Packard Caribbean

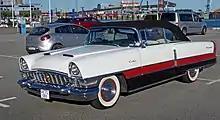
1955 Packard Caribbean Convertible

Beginning in 1954, the Caribbean was elevated to senior Packard status and was related to the Packard Pacific hardtop. The Caribbean continued to have its unique styling features. However, the full rear-wheel cut-outs were eliminated, and chrome/stainless trim became more liberal and allowed for two-tone paint combinations. A four-way power seat was available. along with standard equipped power steering, power assist "Easamatic" drum brakes, heater and windshield defroster, power-adjustable seats, and power windows.